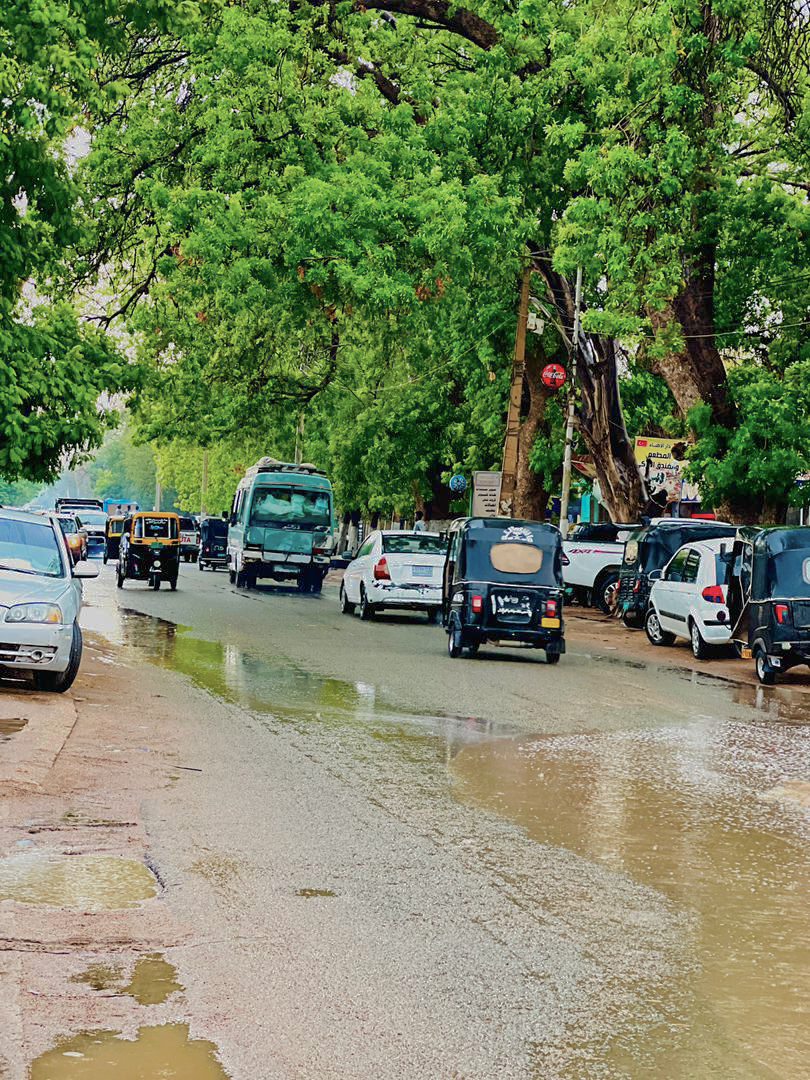
الوصف بالفصحى: سير المركبات المختلفة في الطريق العام وحيوية في المشهد المحيط
التصنيف: Uncategorized